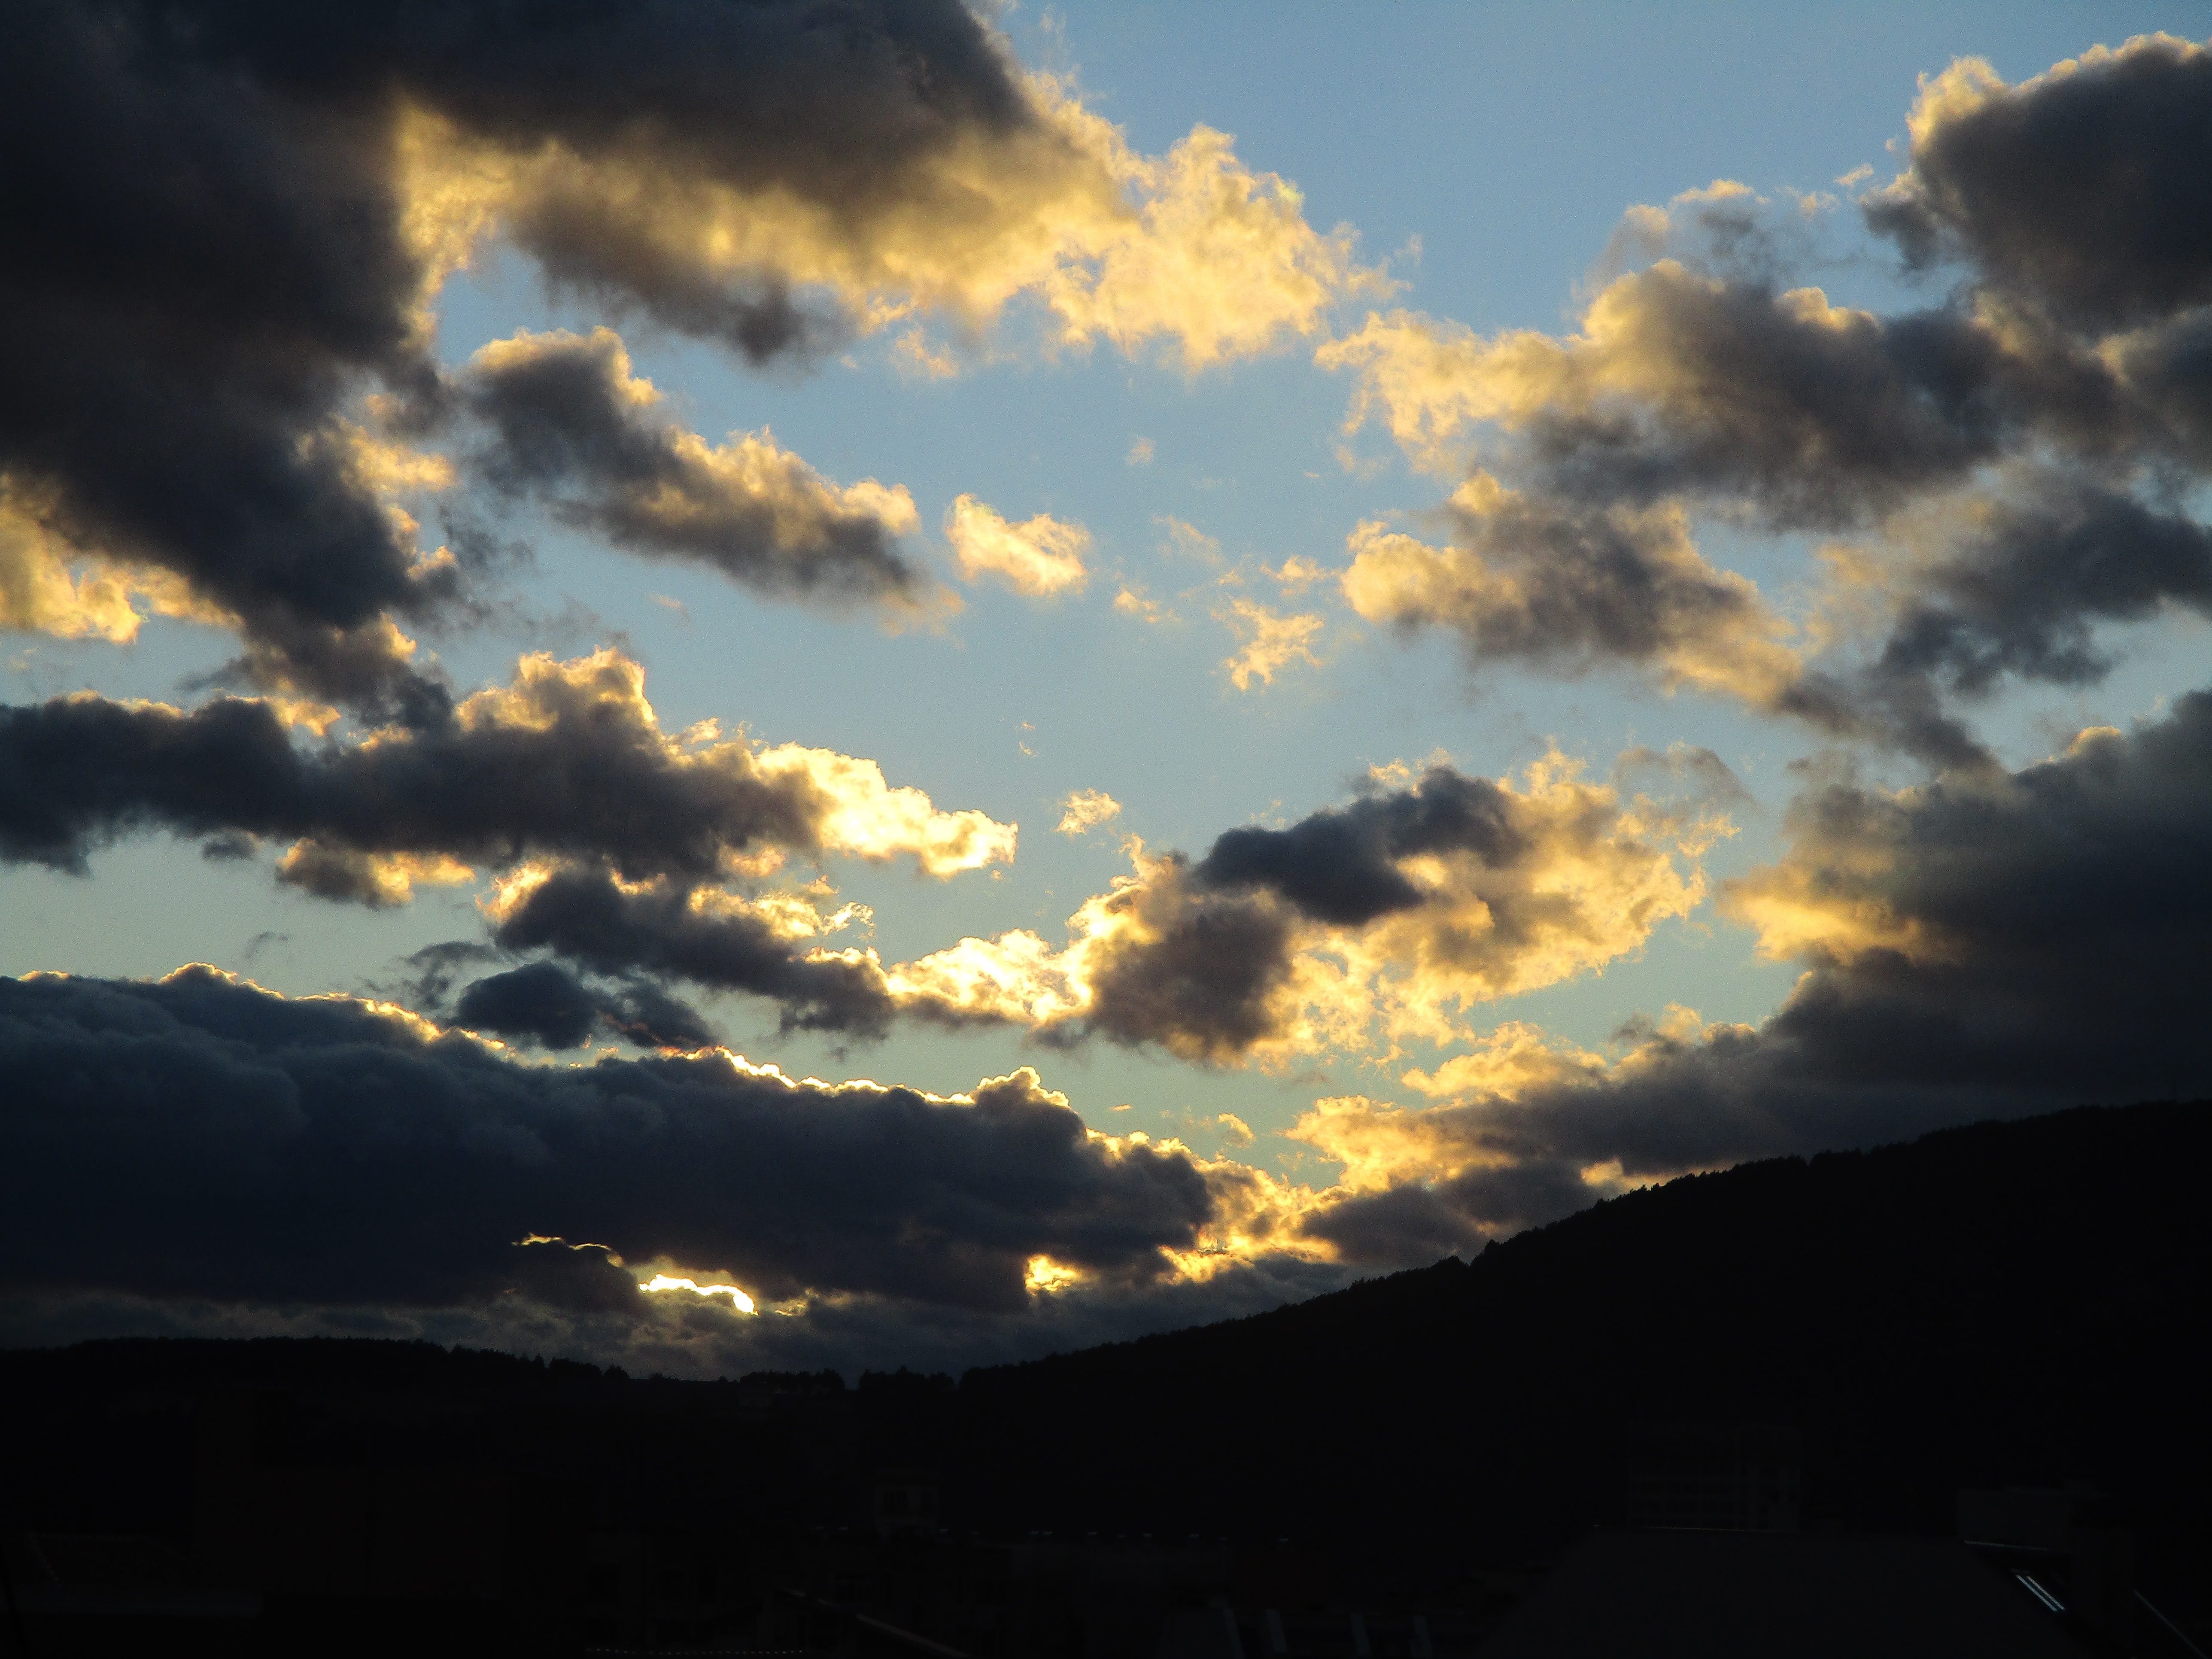
mountain, cloud, sky, sun, sunrise, sunset, sunlight, morning, dawn, atmosphere, dusk, evening, cumulus, afterglow, meteorological phenomenon, red sky at morning